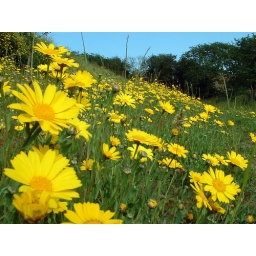
A field cover by yellow flowers in Brittany, near Aber Benoit. Photo take with a Fuji FinePix A204.